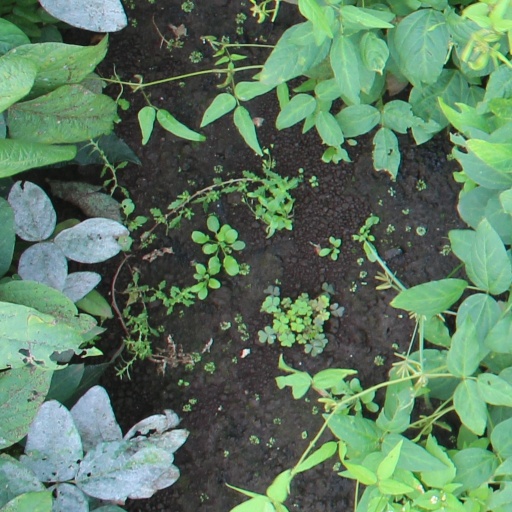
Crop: soybean